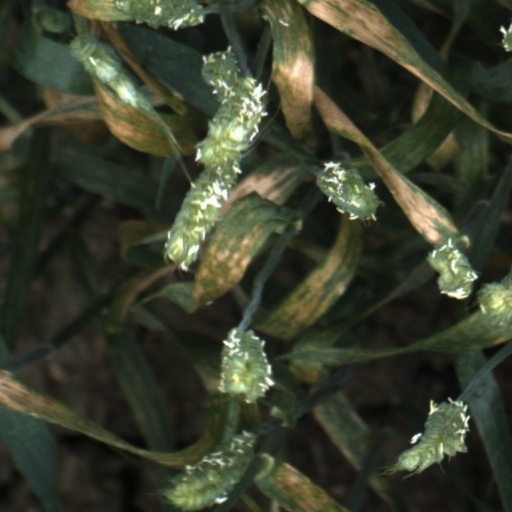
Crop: wheat